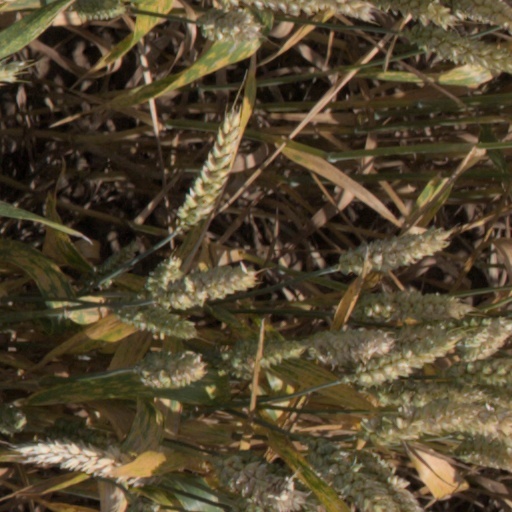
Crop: wheat